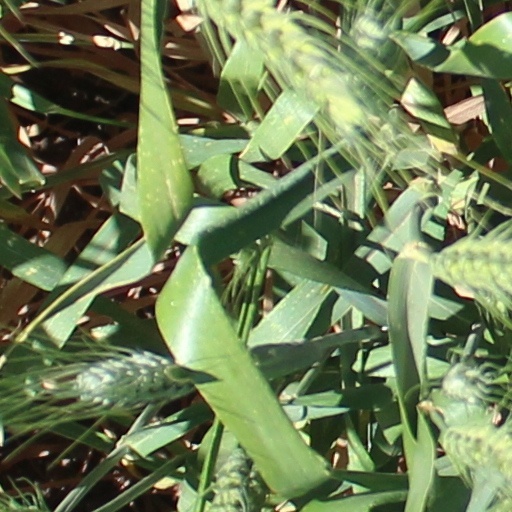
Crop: wheat